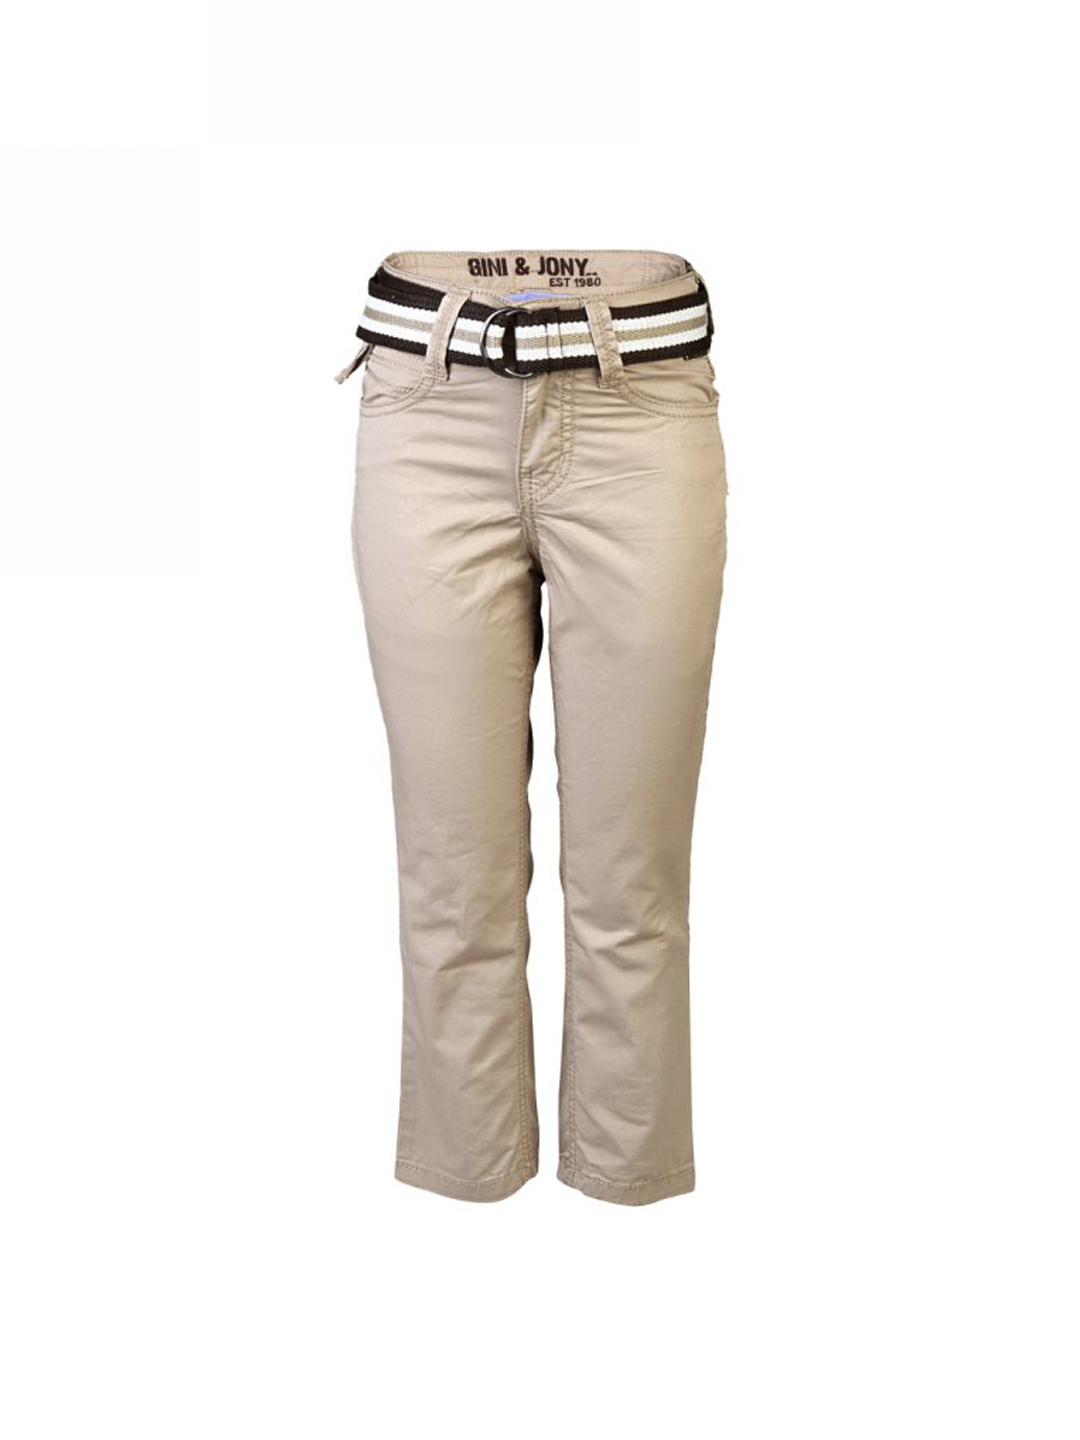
Gini and Jony Kids Solid Beige Trousers
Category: Apparel / Bottomwear / Trousers
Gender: Men
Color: Beige
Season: Fall 2011
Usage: Casual